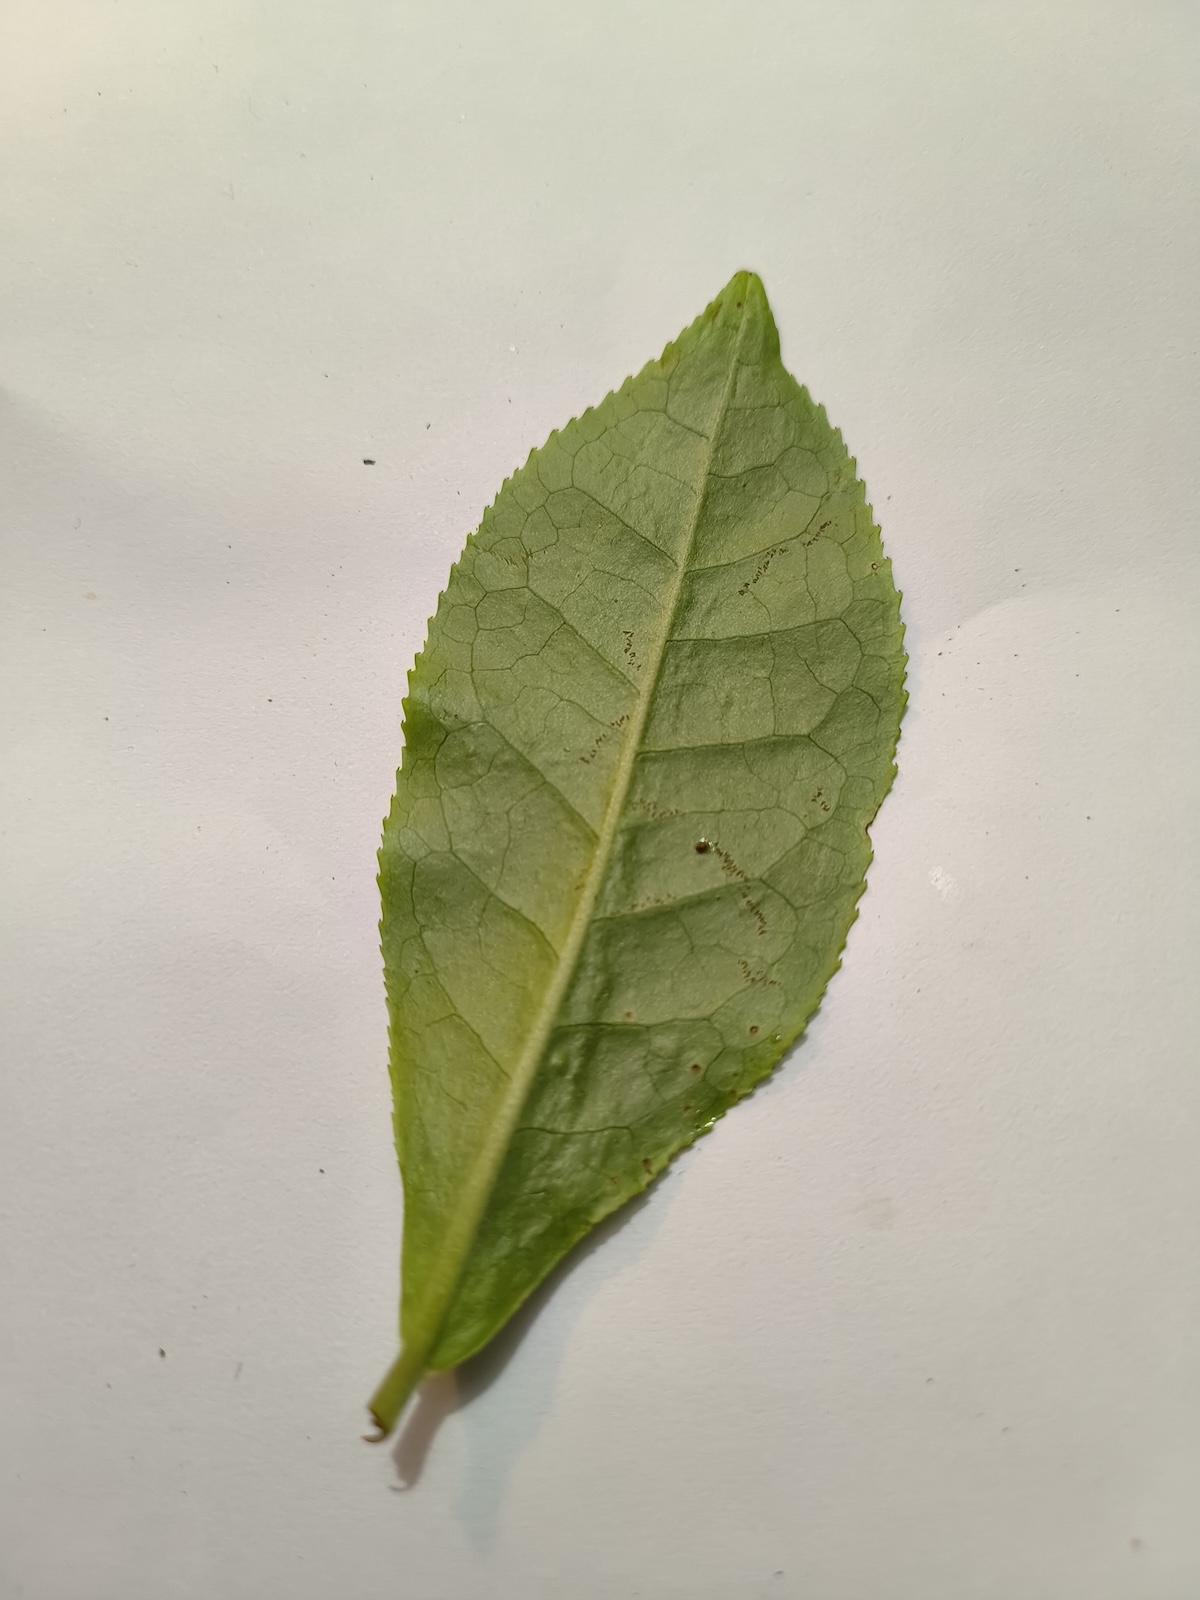
Label: Healthy leaf